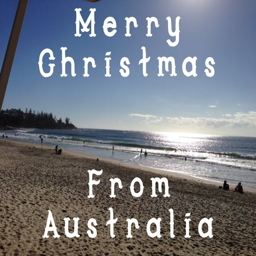
this is how we wake up to christmas morning